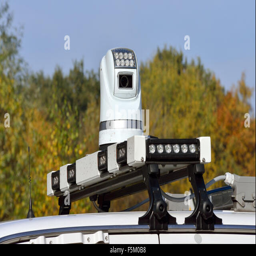
a video camera on the roof of a police car is watching and filming rioting people during a demonstration